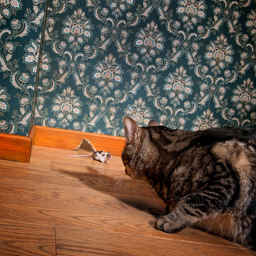
cat and mouse in a luxury old - fashioned room